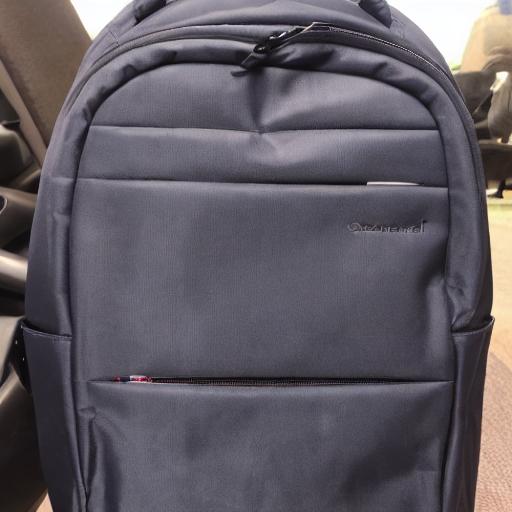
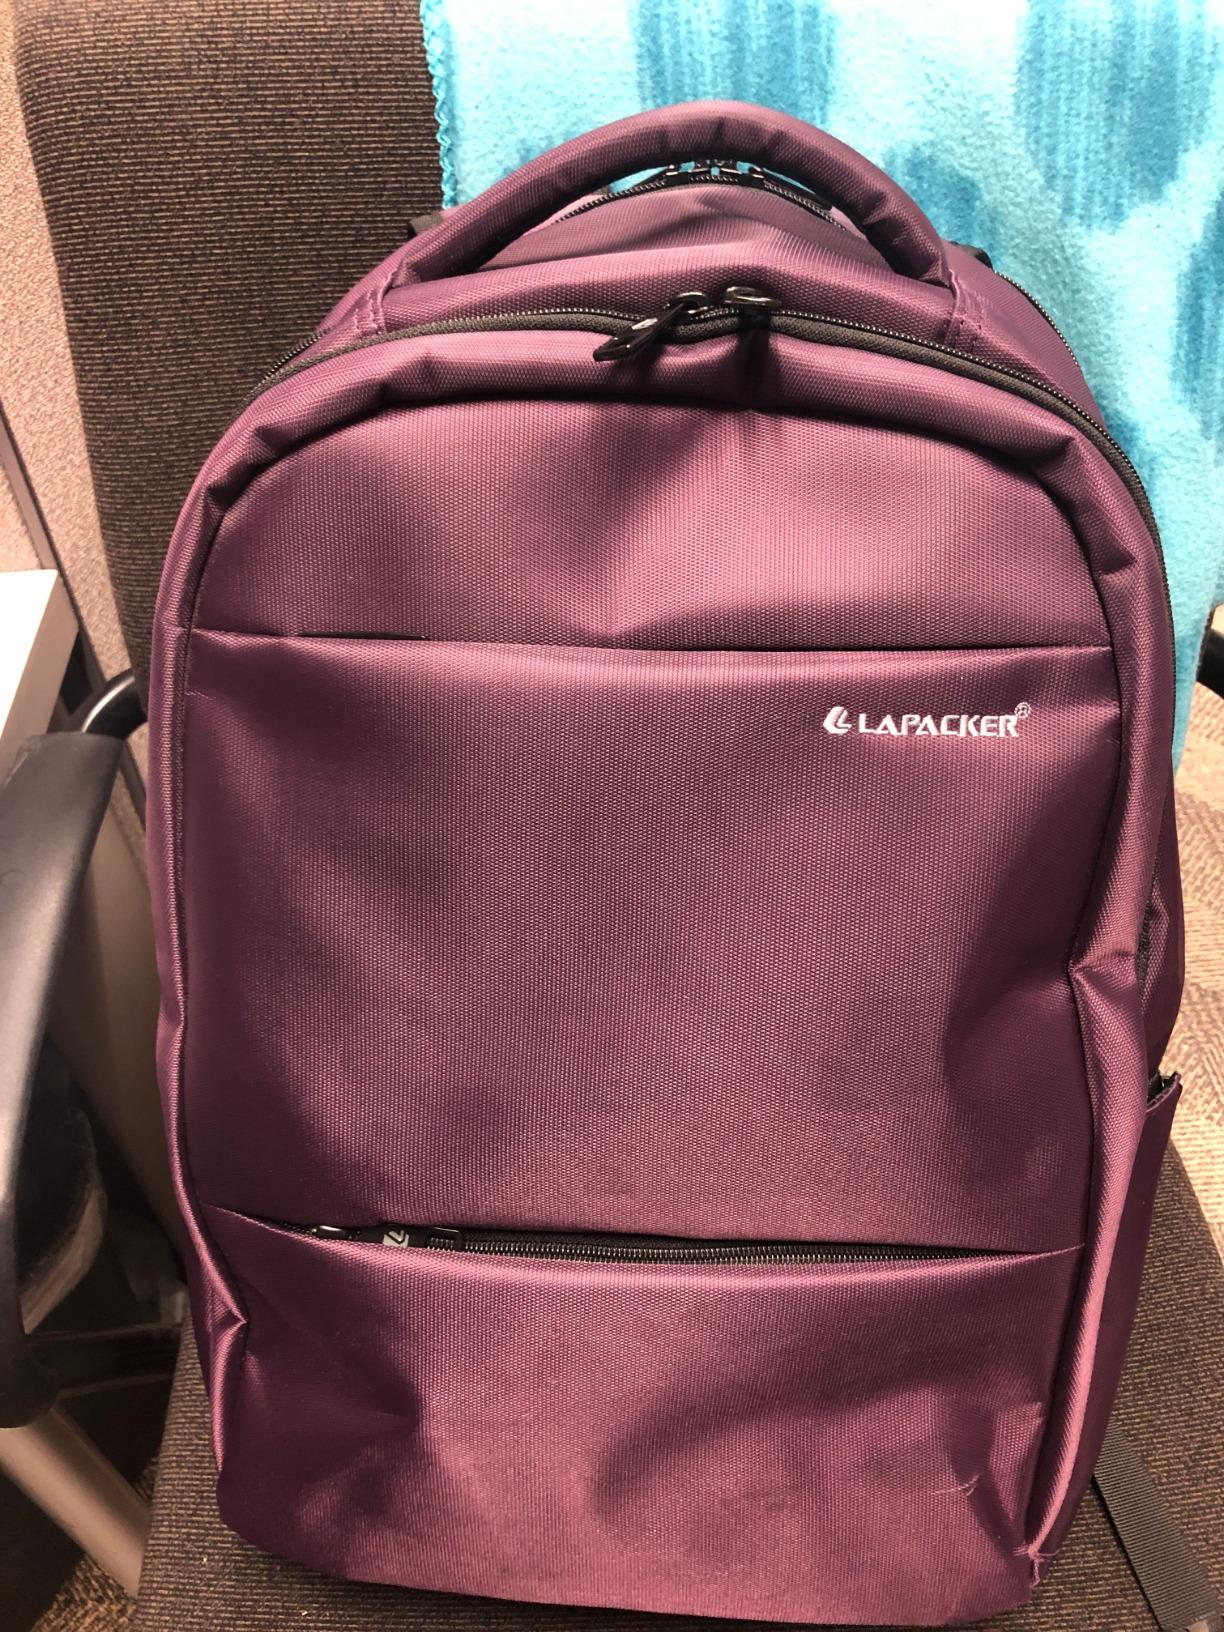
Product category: bag
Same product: no